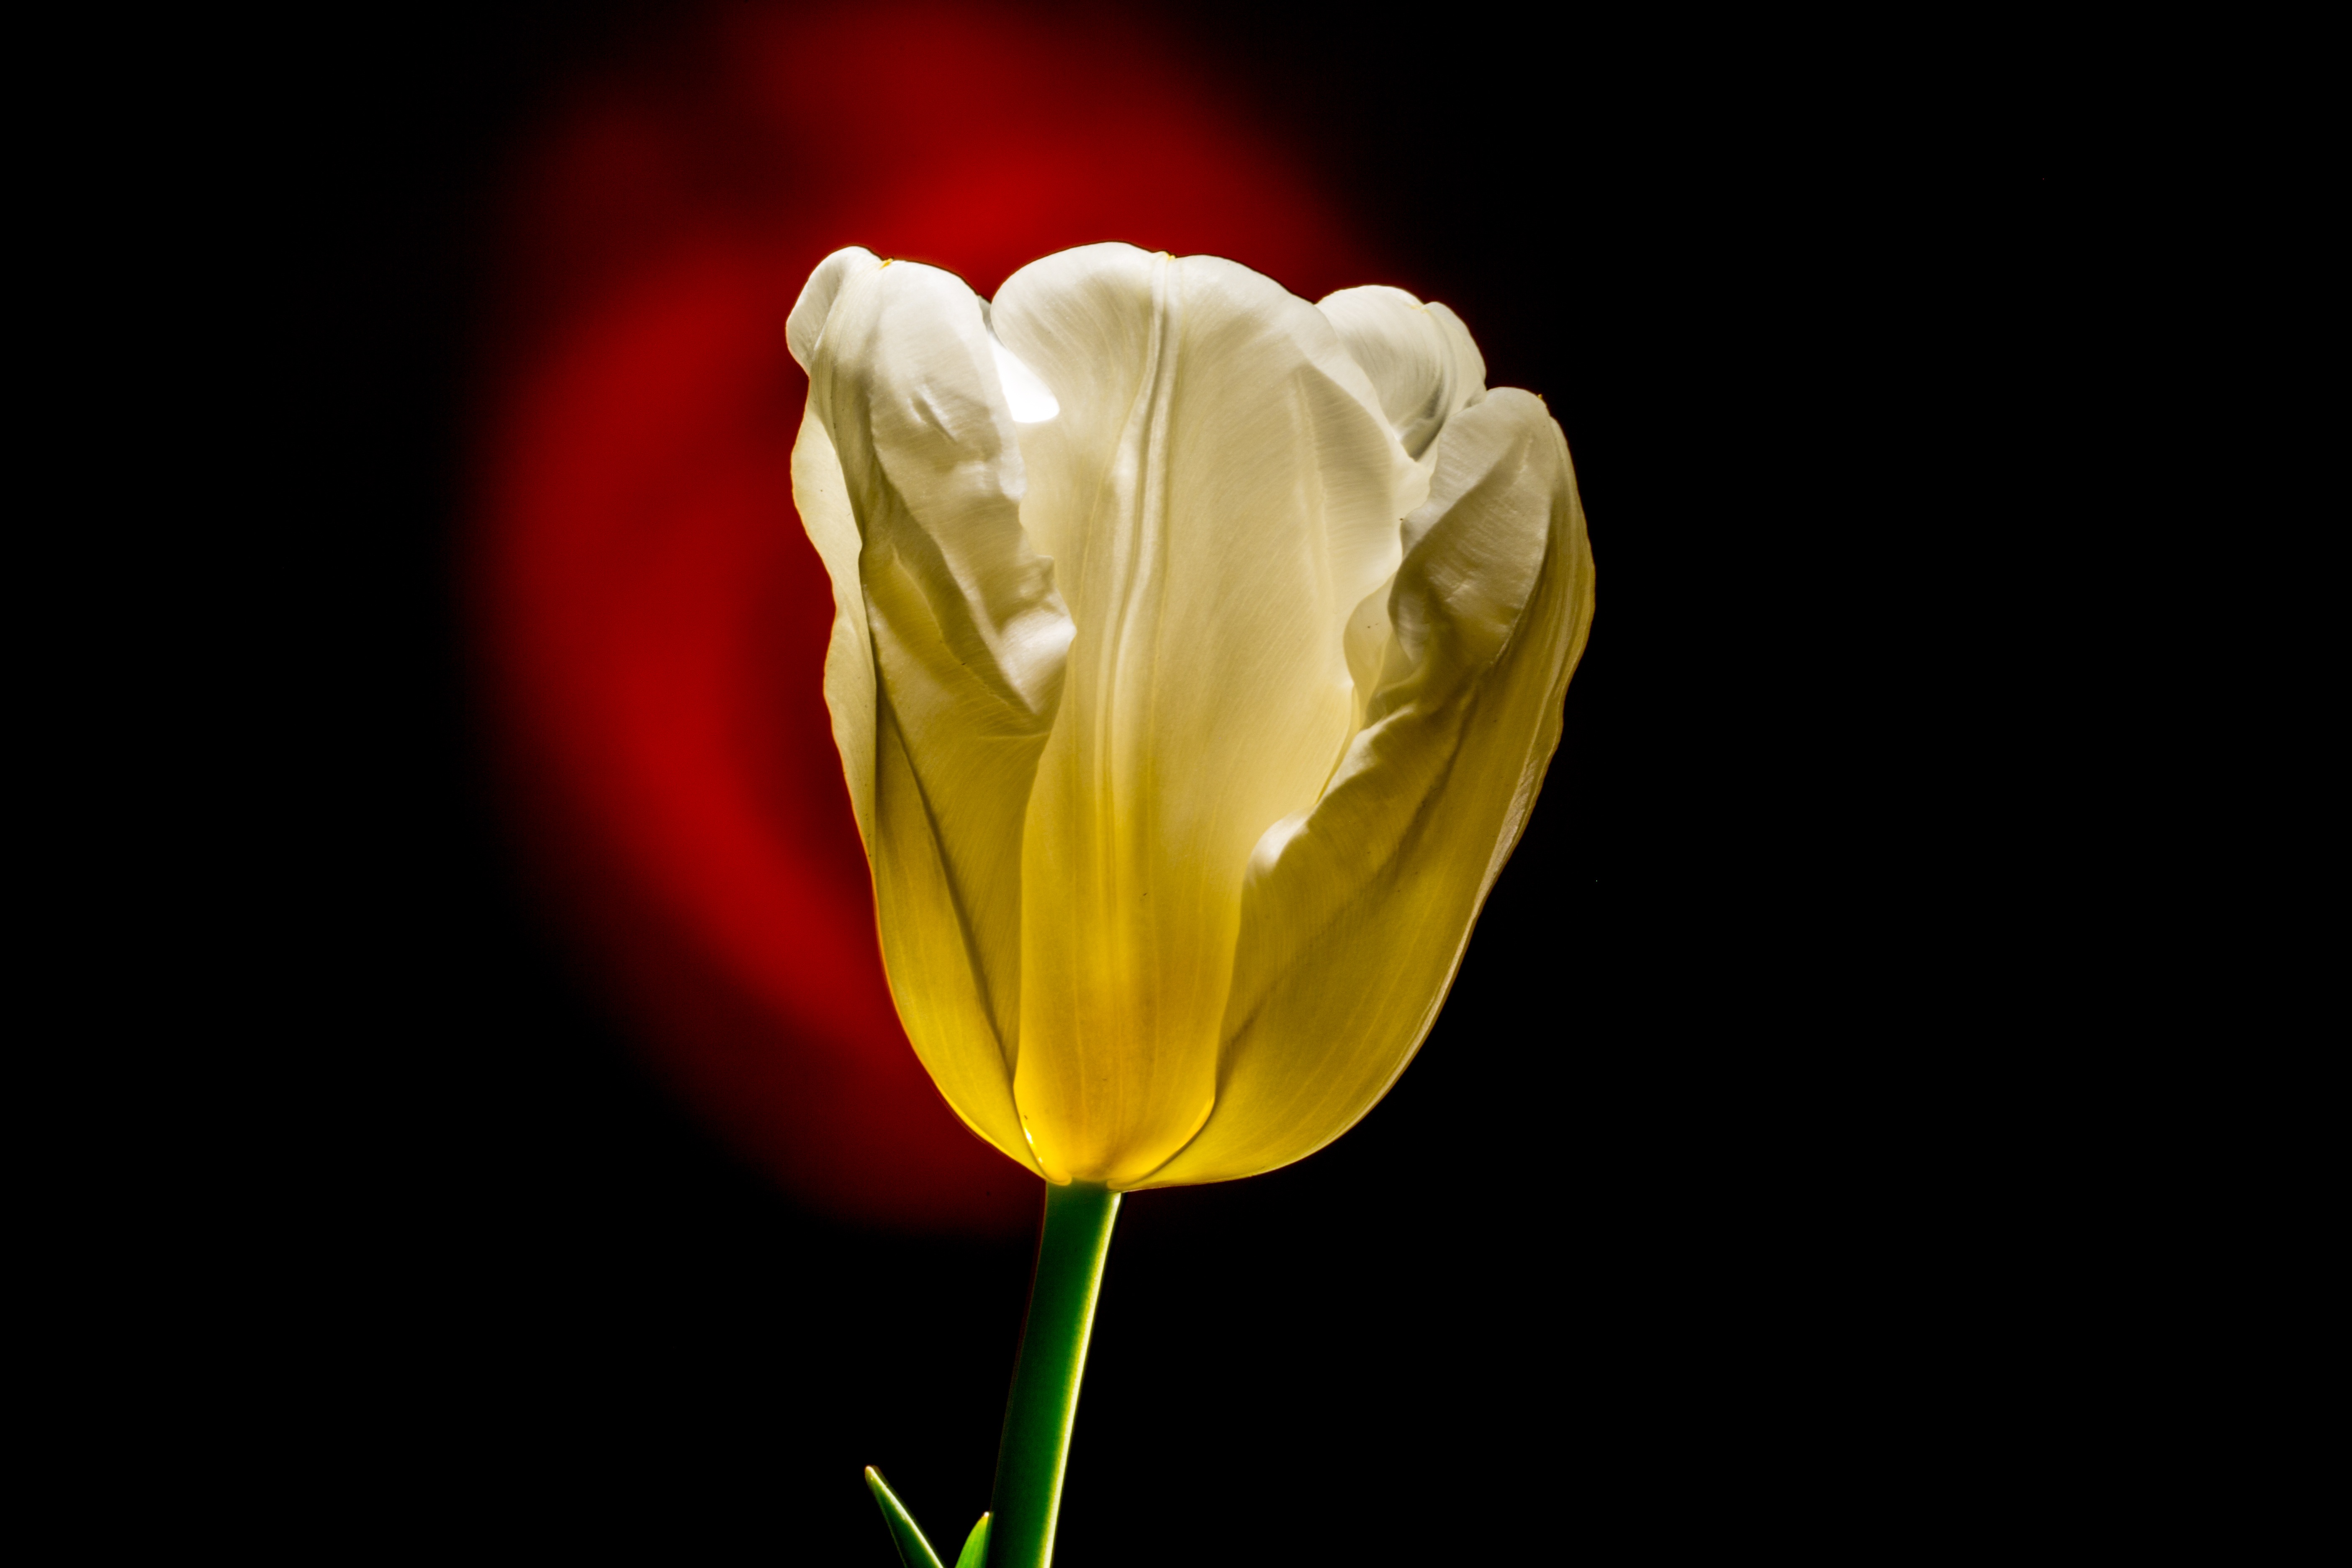
nature, blossom, growth, plant, white, flower, petal, bloom, love, tulip, spring, red, color, romance, yellow, flora, botanical, close up, seasonal, march, april, easter, organ, may, bud, mood, frisch, elegance, harmony, macro photography, flowering plant, lily family, plant stem, land plant